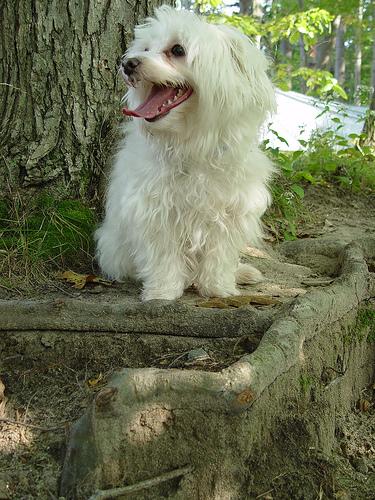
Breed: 249-n000101-Maltese_dog